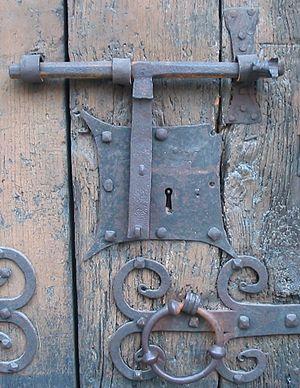
En termes de serrurerie, le fer forgé est un fer qui a été travaillé sous le marteau. Dans l'inconscient collectif, le fer forgé est principalement associé aux travaux de ferronnerie et au travail du ferronnier ou du forgeron. À la révolution industrielle un fer forgé formé par puddlage sera également employé dans la construction métallique et dans les chemins de fer. Ce dernier sera remplacé par l'acier à partir de 1880.